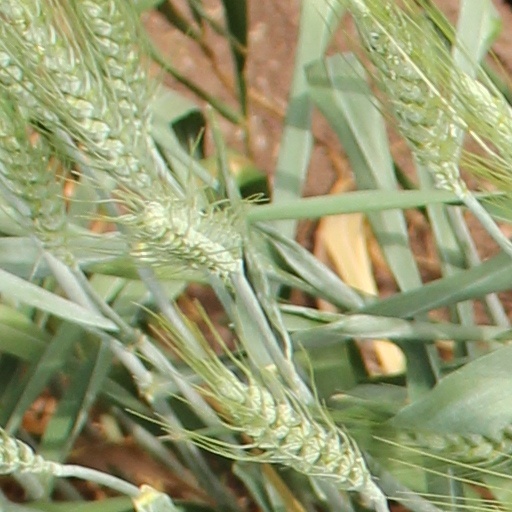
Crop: wheat